Aristotelous Square

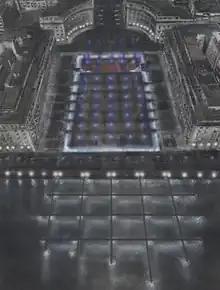
A redesign concept from the late 1980s.

Since its creation, the square has been used for a number of important party rallies. Many former Prime Ministers of Greece have given their main address from Aristotelous Square, including Andreas Papandreou, Costas Karamanlis and George Papandreou.